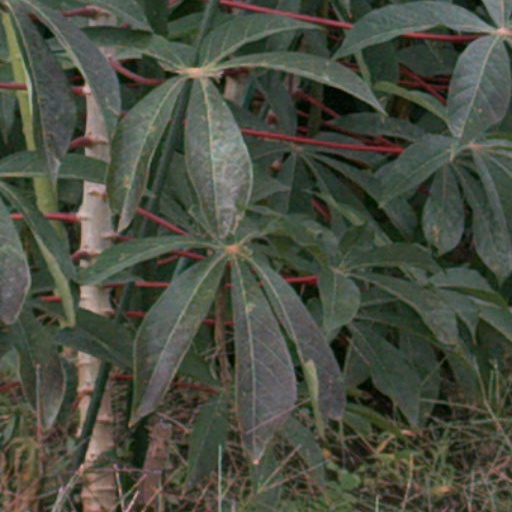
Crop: cassava